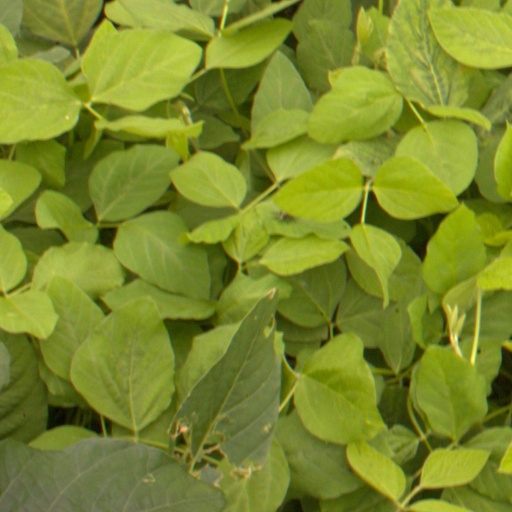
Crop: soybean